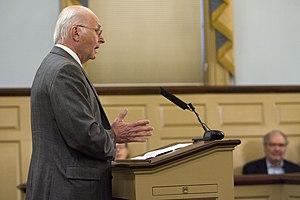
William B. Quandt est un professeur émérite en science politique de l'université de Virginie et un auteur américain. Il fut membre du Conseil de sécurité nationale des États-Unis sous les administrations Nixon et Carter. Il prit une part active aux accords de Camp David et au traité de paix israélo-égyptien.